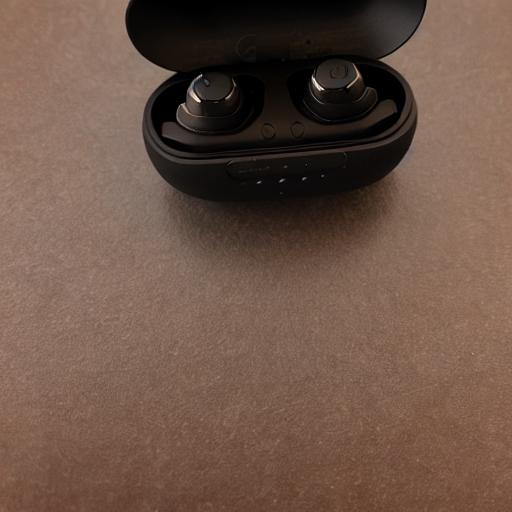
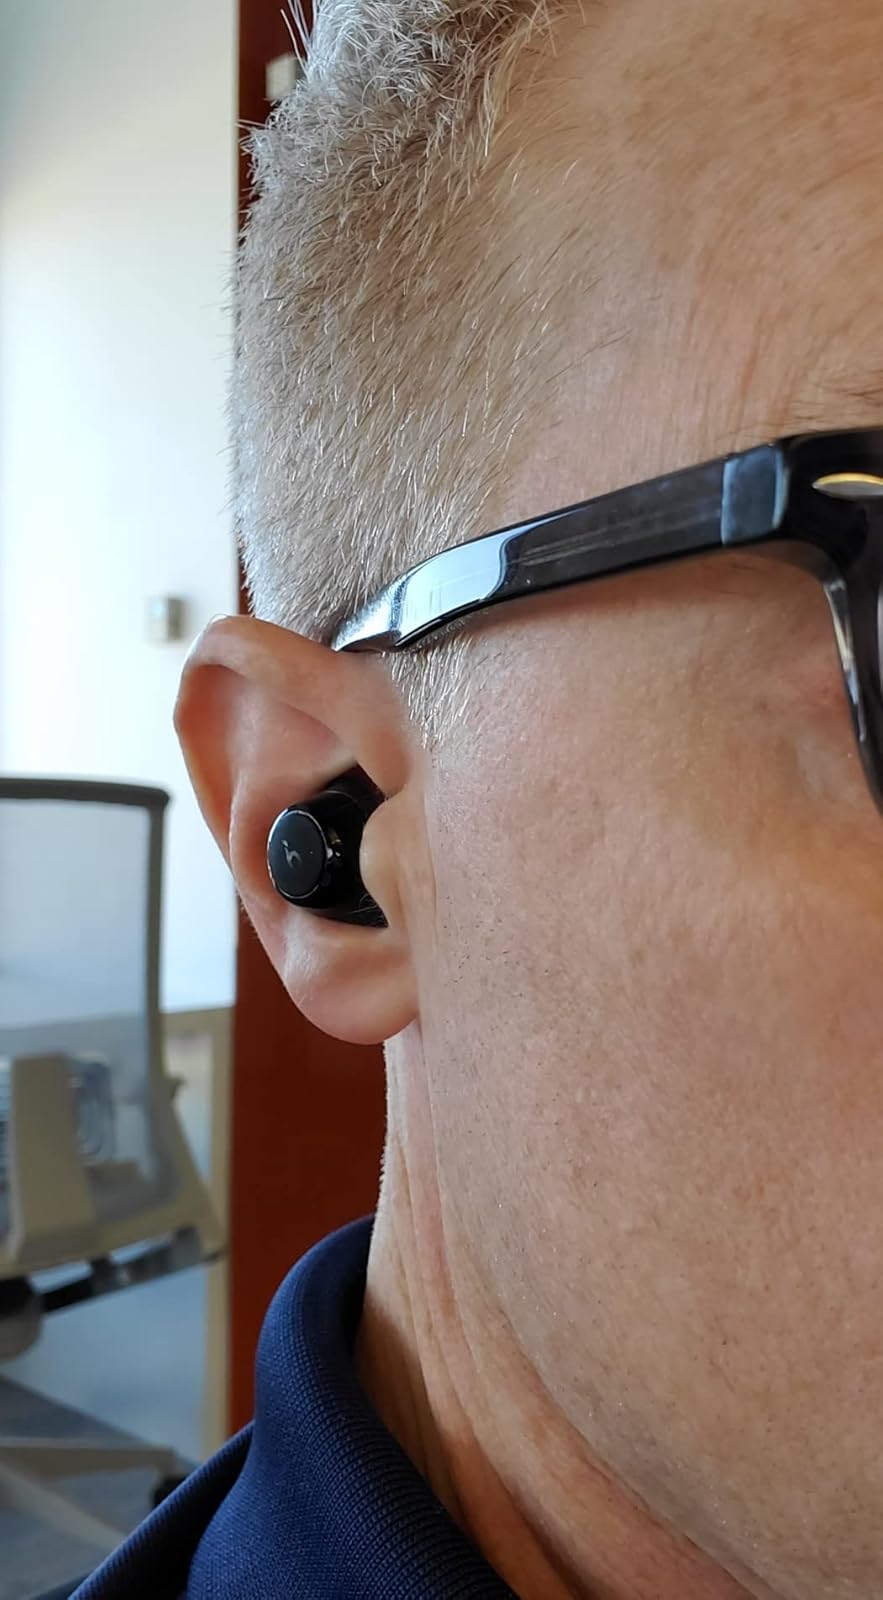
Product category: earbuds
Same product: no